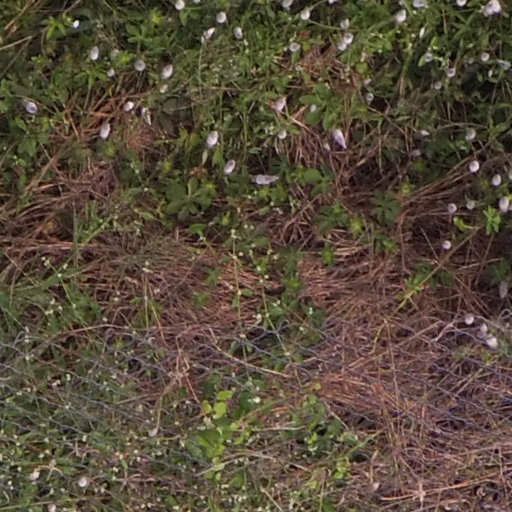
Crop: maize; corn